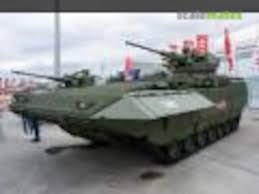
Label: BMP-T15